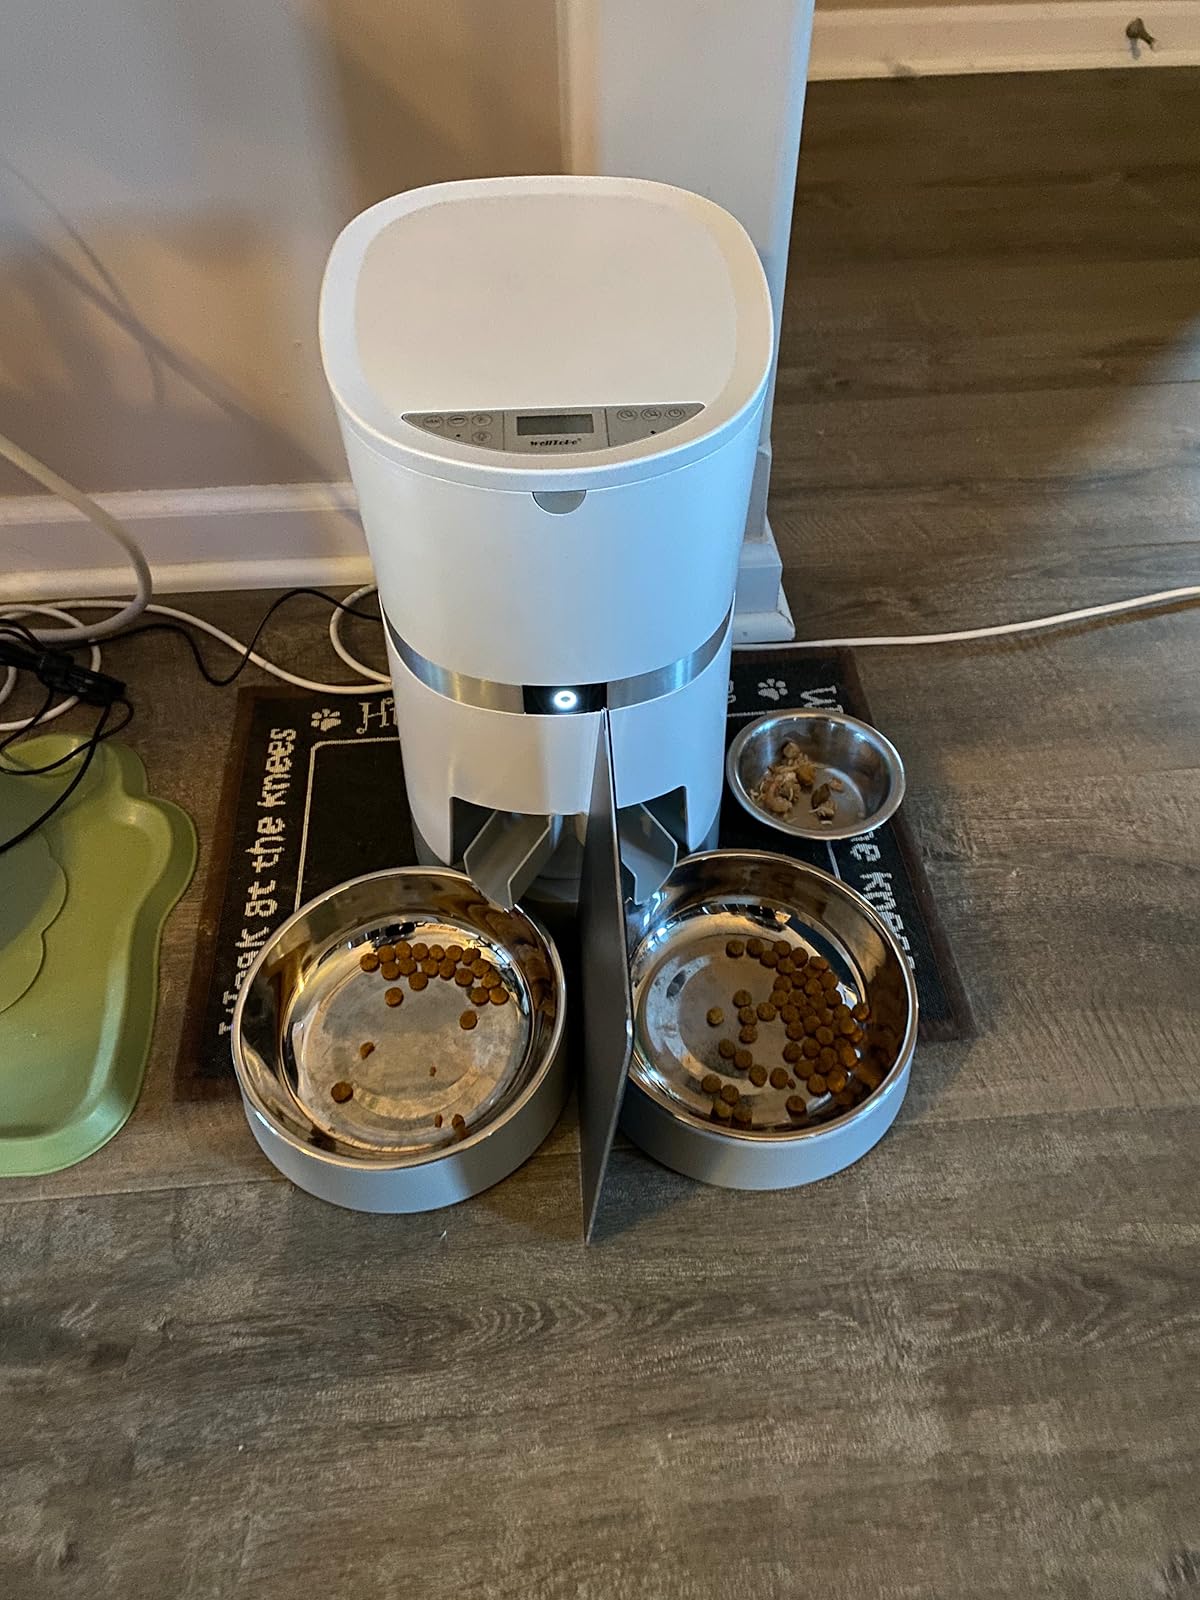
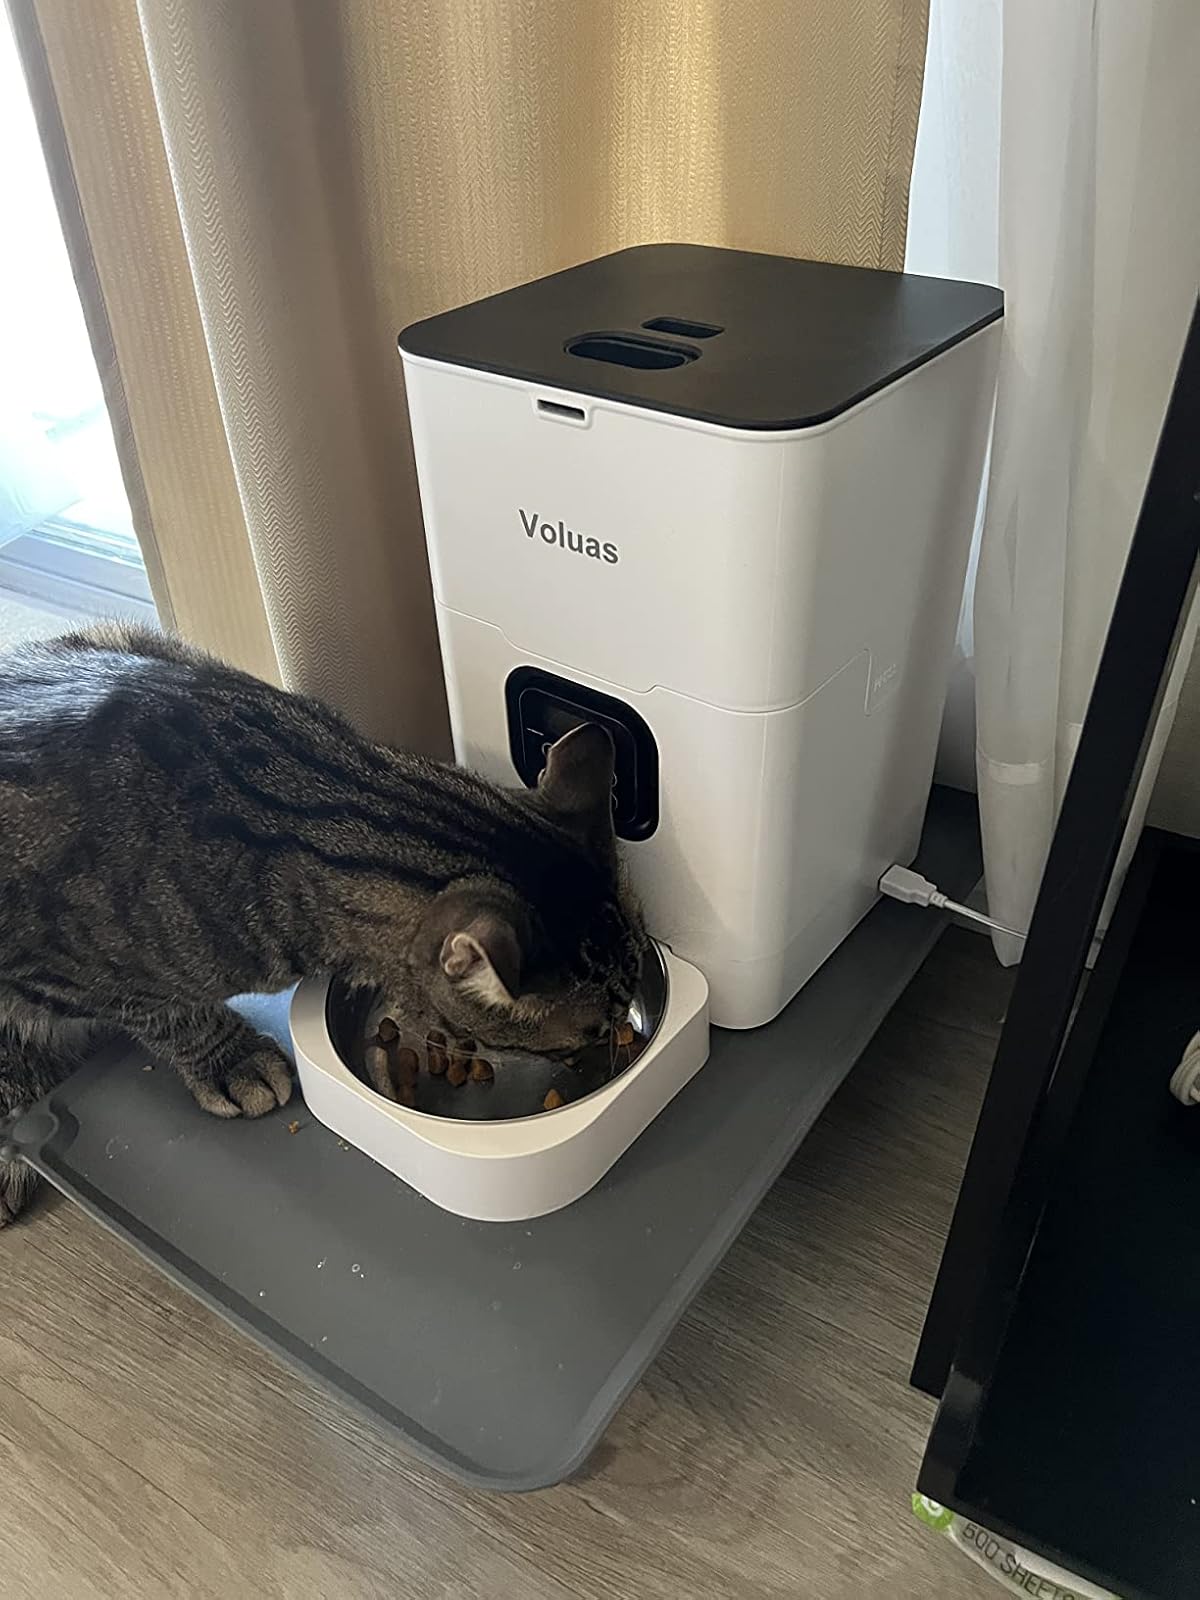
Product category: items_feeder
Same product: no